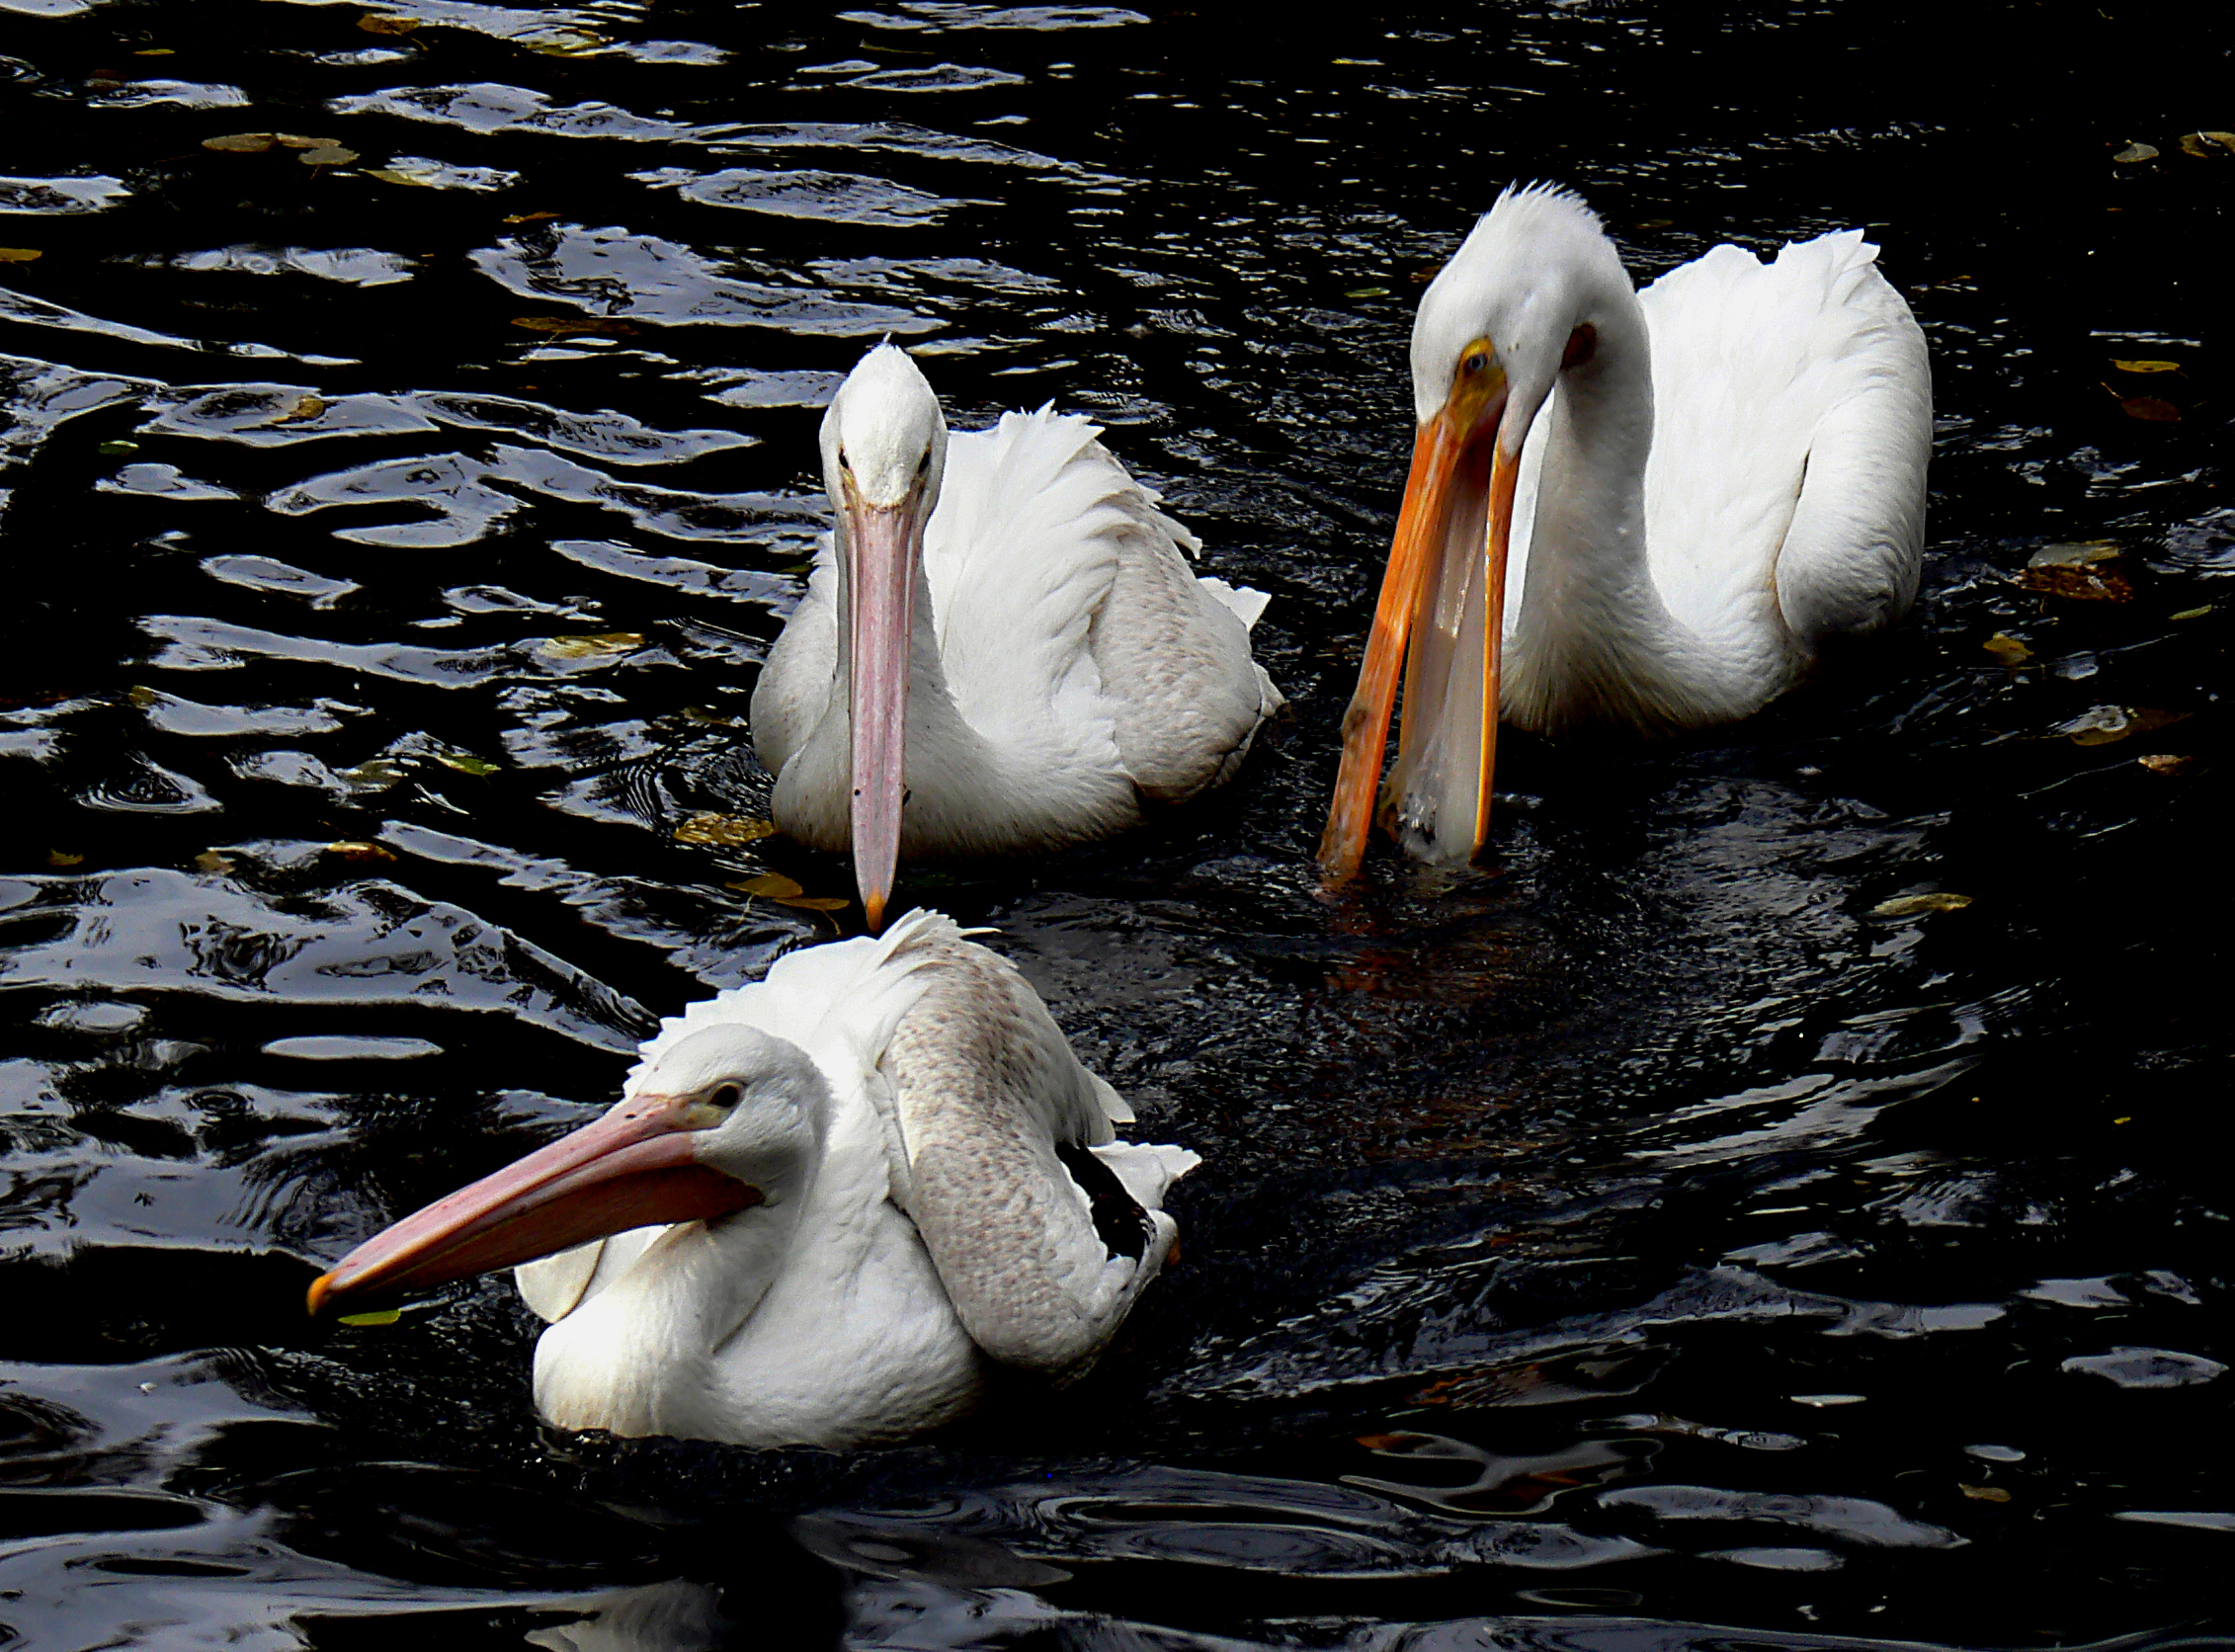
bird, pelican, seabird, beak, fauna, swan, publicdomain, vertebrate, pelicans, largewhitebirds, pelecanidae, water bird